Shen-kuang-szu Incident

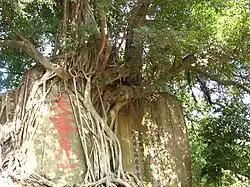
Tian Xiang Tai (天香台), the former site of Shen-kuang-szu

When Jackson and Welton brought with them a letter from the bishop of Hong Kong to the consul in June 1850, expressing their desire to reside within the city, Dr. William Raymond Gingell, who was the then consular interpreter in Fuzhou, provided assistance. Having formerly been informed about the availability of a temple on Wu-shih-shan called Shen-kuang-szu, Gingell arranged a meeting with the county magistrate Xinglian to discuss about its rental opportunities. Without putting much detailed thought into the matter, Xinglian placed his seal on the agreement.